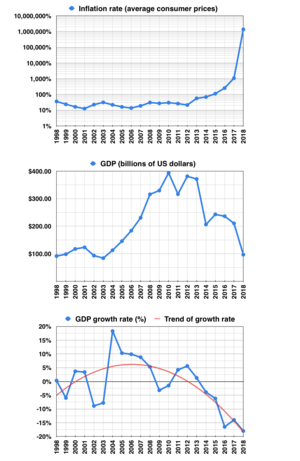
La crise économique vénézuélienne se réfère à la détérioration qui a commencé à être remarquée dans les principaux indicateurs macroéconomiques de l'année 2012 et qui se poursuit aujourd'hui au Venezuela. Les conséquences de cette crise se sont étendues dans le temps et dans la société provoquant une grave crise politique, sociale, humanitaire et migratoire.